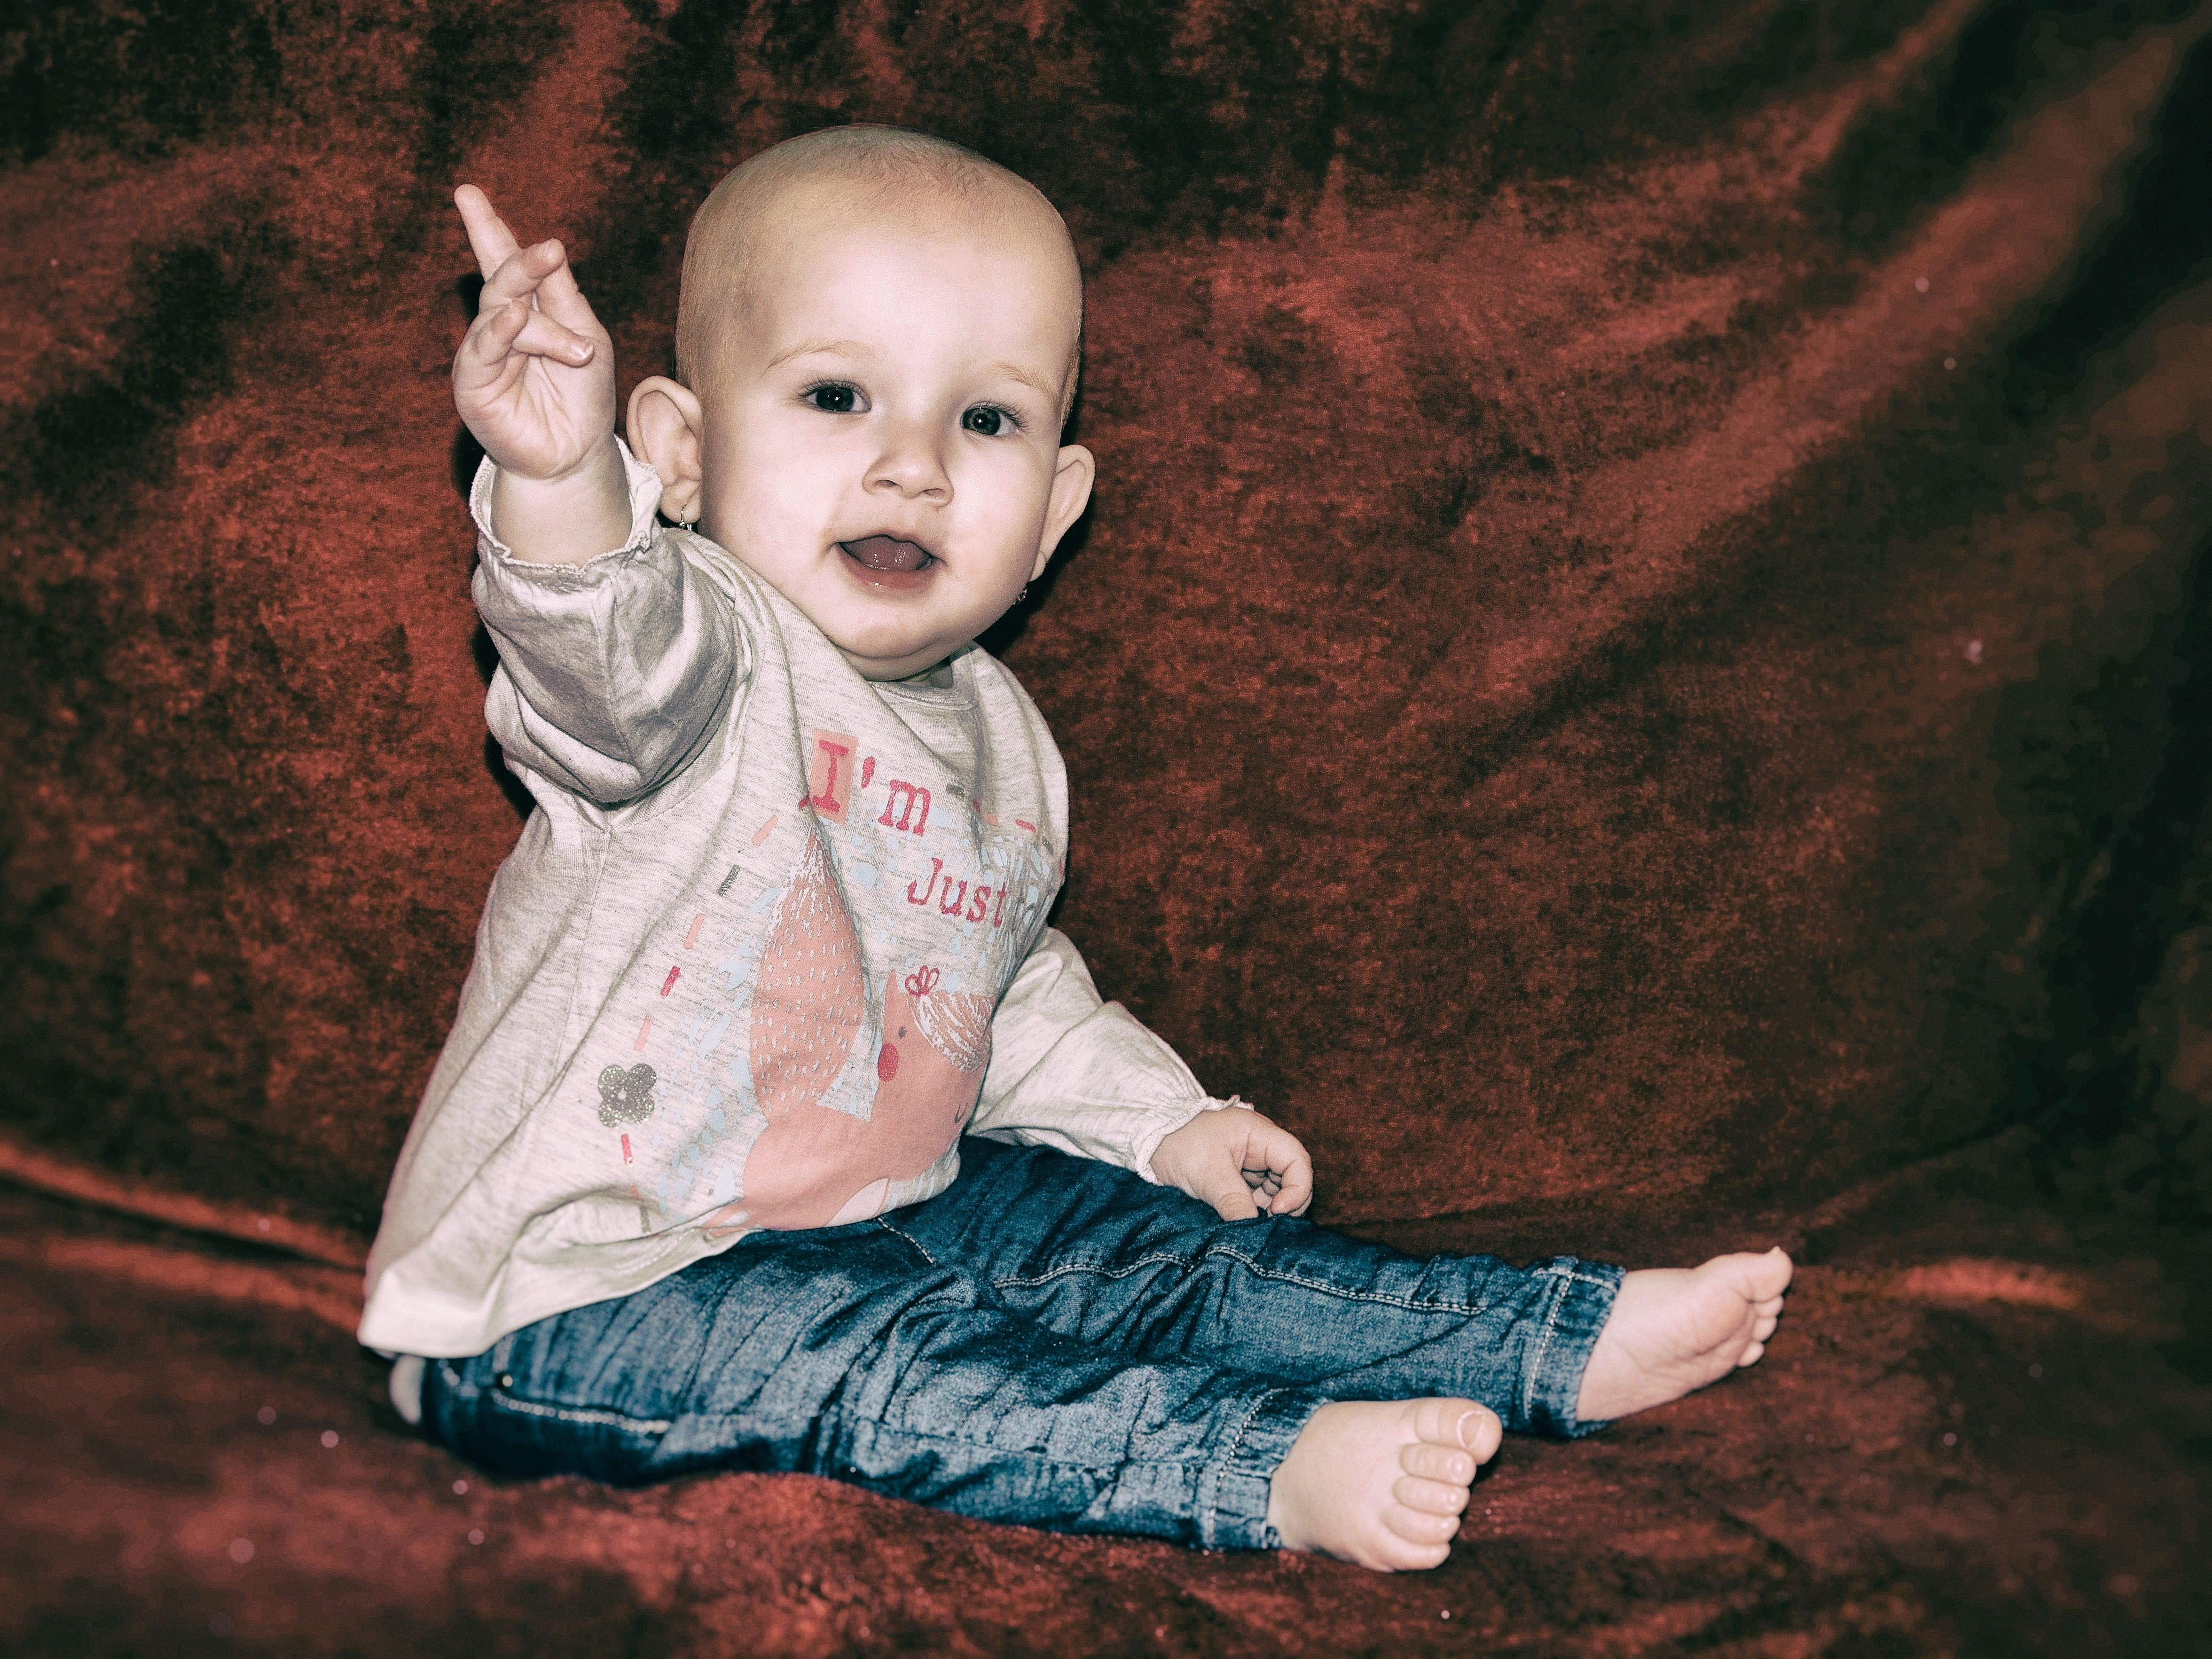
person, people, photography, male, portrait, red, sitting, child, baby, facial expression, smile, family, infant, toddler, pleasure, emotion, baby girl, the gesture, portrait photography, human positions